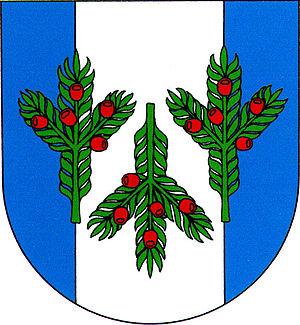
Tisá est une commune du district et de la région d'Ústí nad Labem, en Tchéquie. Sa population s'élevait à 939 habitants en 2018.